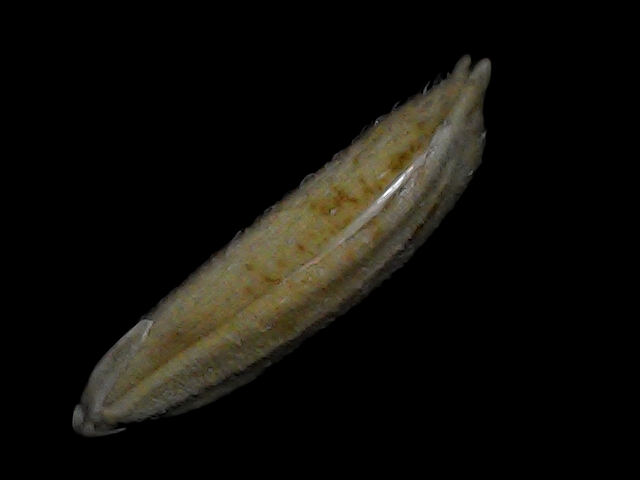
Rice variety: Bd87